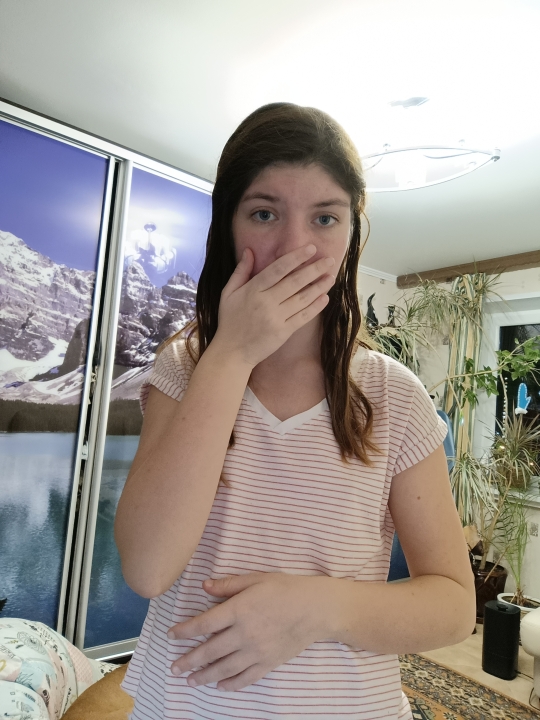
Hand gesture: no_gesture